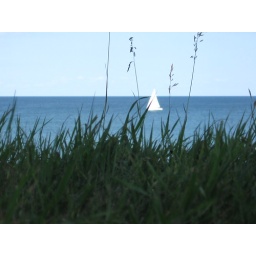
A white sailboat sails by in the distance.